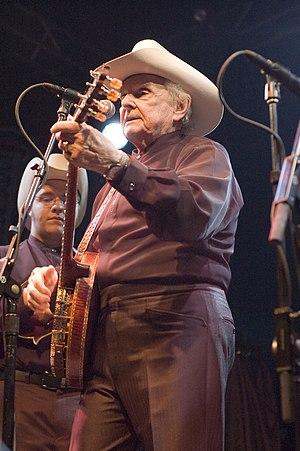
Ralph Edmund Stanley, né le 25 février 1927 à McClure et mort le 23 juin 2016, est un chanteur et musicien américain de bluegrass.